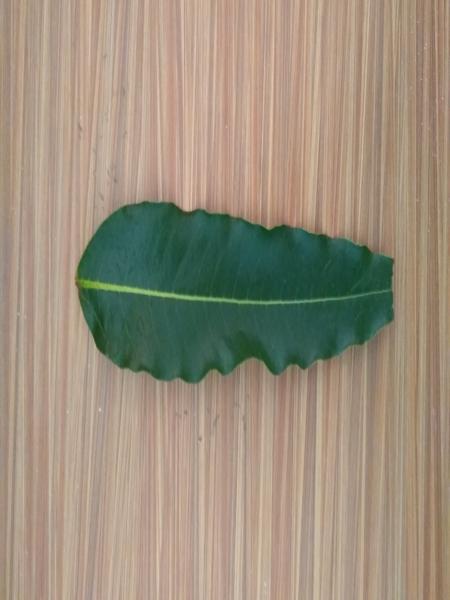
Plant: ashoka